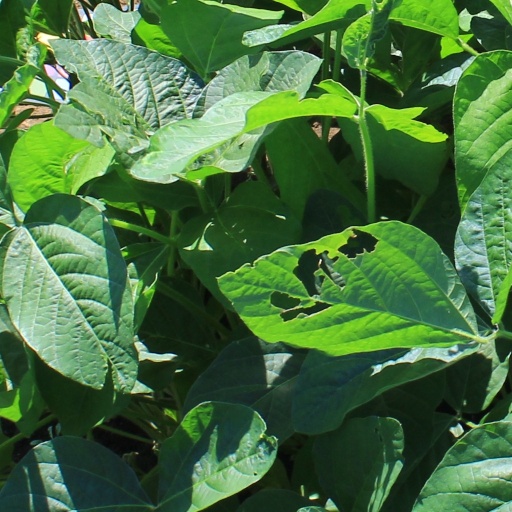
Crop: soybean